San Roque González de Santa Cruz Bridge

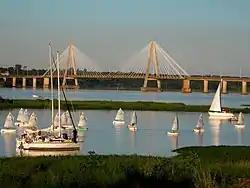

The San Roque González de Santa Cruz Bridge is a long cable-stayed bridge that crosses the Paraná River between the cities of Posadas, capital of Misiones Province, Argentina and Encarnación, capital of Itapúa, Paraguay. The main bridge is long and the approaching viaduct is long.